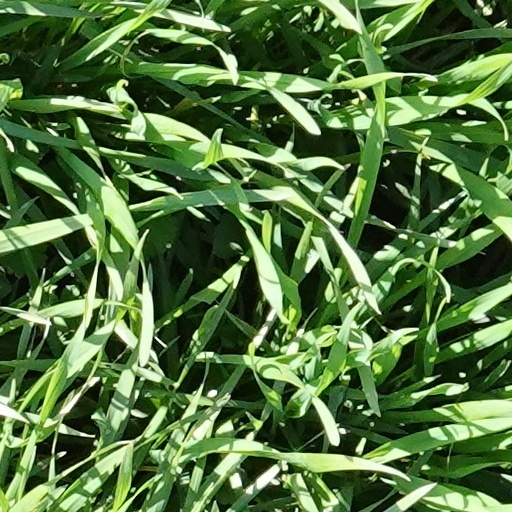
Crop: wheat